Messerschmitt Bf 109 operational history

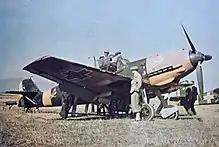
Romanian Messerschmitt Bf 109E

The Royal Romanian Air Force ("Aeronautica Regală Română", ARR) operated Bf 109Es and Gs against the Soviet Union, at first, and – after the "change of fronts" that followed the "coup d'état" led by King Michael I of Romania in August 1944 – against the Germans. The first batch delivered by Messerschmitt to Romanians was of 50 Bf 109E-3/E-4 that equipped "Escadrila" 56, 57 and 58. In June 1942, the three "Escadrile" of "Grupul 7 Vânătoare", led by Captain Commander C. Grigore, had still 12 Bf 109Es each.